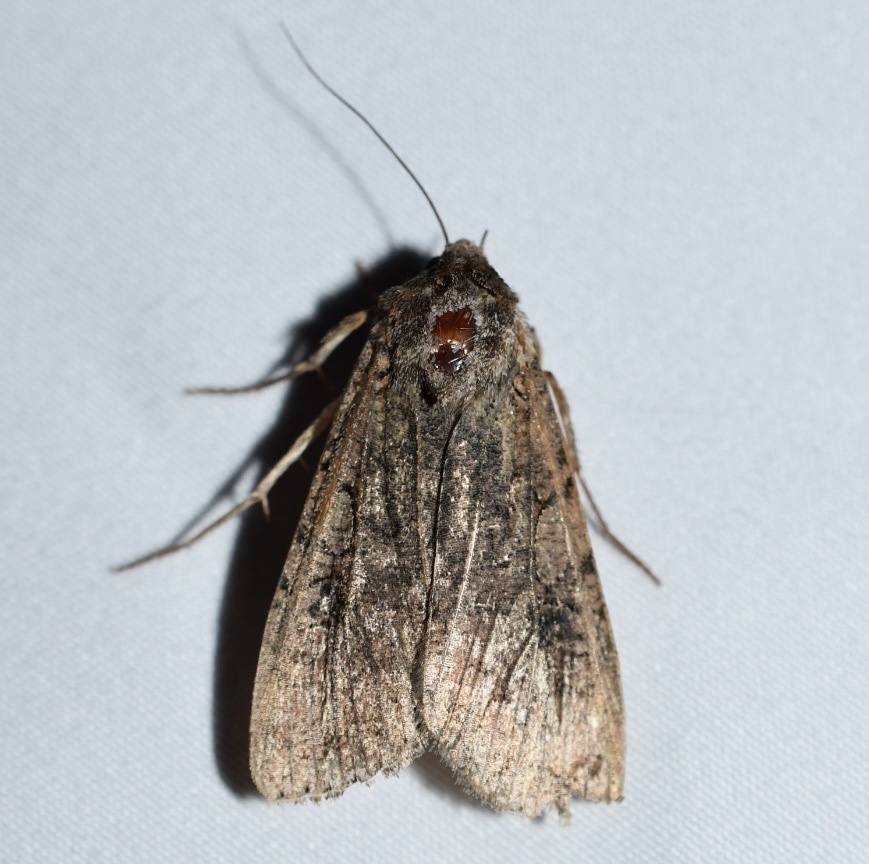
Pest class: cutworms